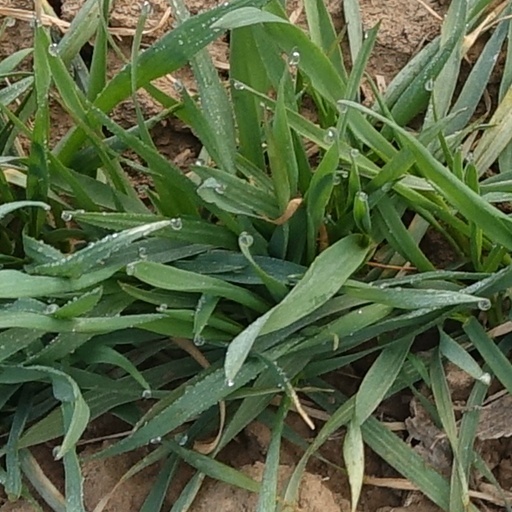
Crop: wheat